French cruiser Kléber

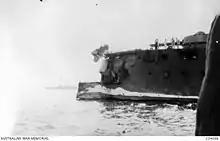
"Kléber"s damaged bow after the collision

Improved defenses in the Channel and the stabilization of the front in early 1915 allowed the cruisers to be released from their tasks, so "Kléber" was transferred to the Dardanelles to support Allied forces in the Gallipoli Campaign in May. She was assigned to the Dardanelles Squadron when that unit was formed on 16 May. The ship briefly ran aground off Scala Nuova Bay and was engaged by coastal artillery without effect before she could free herself. "Kléber", "Dupleix", and the armored cruisers and were now assigned to blockade the coast of Asia Minor, based out of Lesbos. "Kléber" collided with the Royal Australian Navy troopship HMT "Boorara" in the Aegean Sea on 17 July 1915, forcing "Boorara" to beach herself on Mudros and damaging the cruiser's bow.